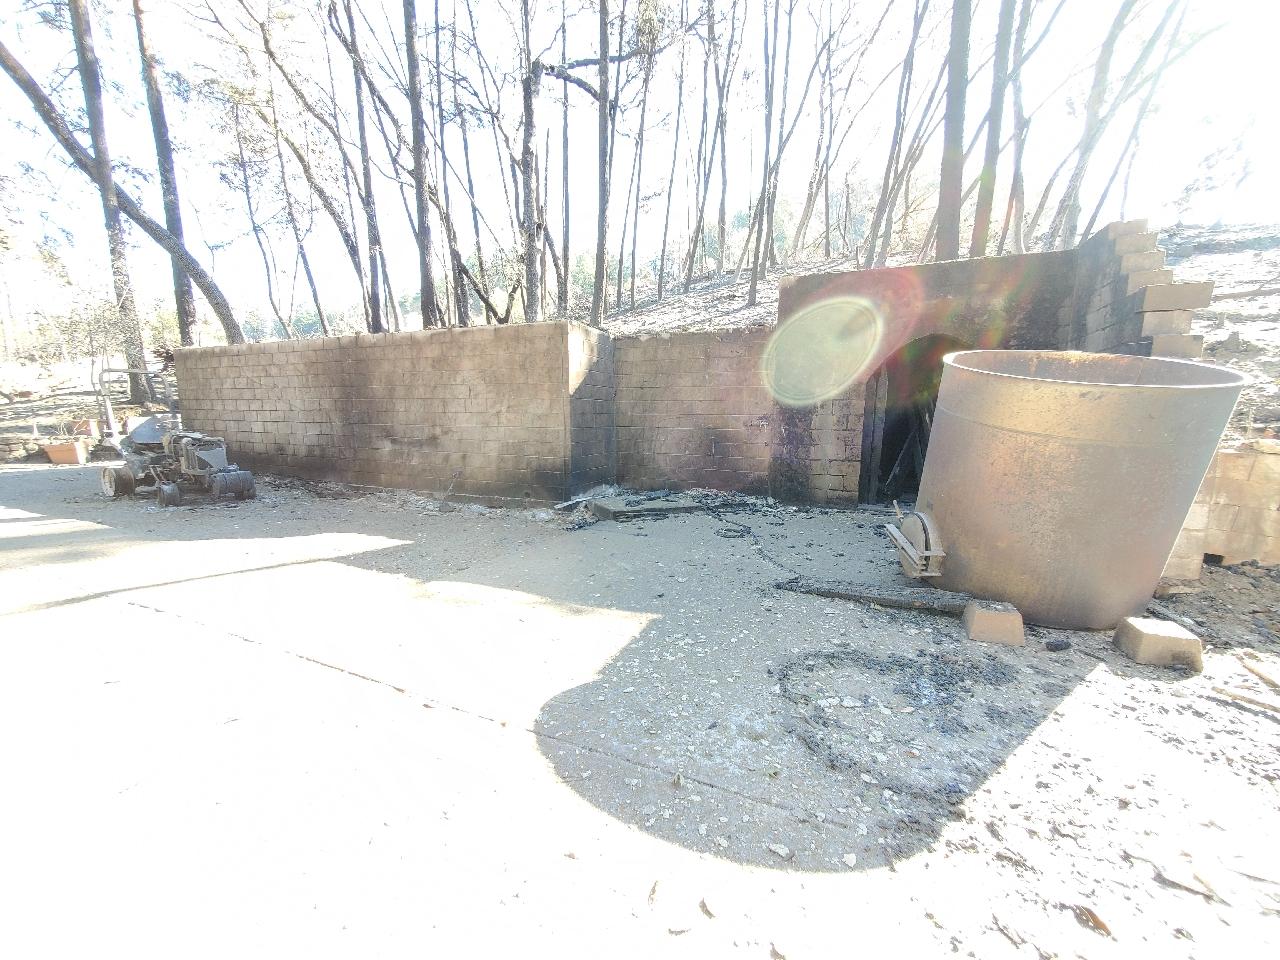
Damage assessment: destroyed